Giorgio Locatelli

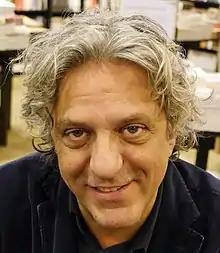
Locatelli, Waterstones, Piccadilly, London, December 2018

Giorgio Locatelli (born 6 April 1963) is an Italian Michelin starred chef and restaurateur working and living in the United Kingdom.